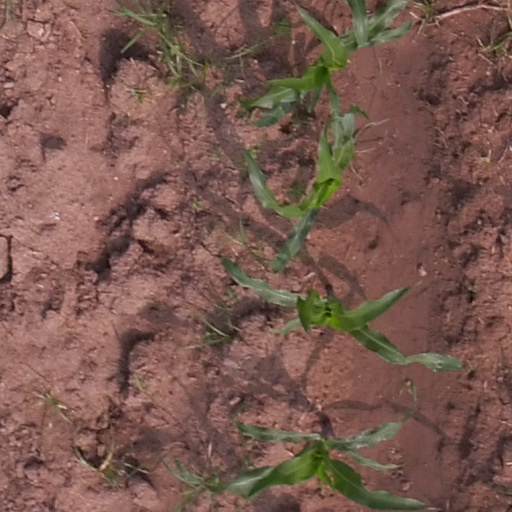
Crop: maize; corn